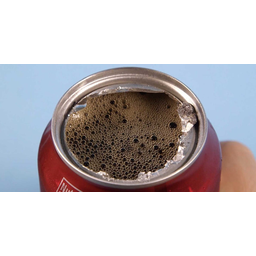
Label: metal